Streamliner

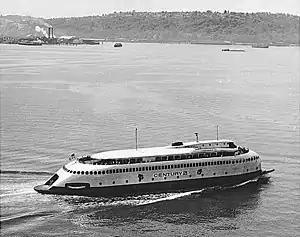
The "MV Kalakala" ferry in 1962

Many small trucks and tractor units for pulling semi-trailer trucks have streamlining to improve aerodynamics.